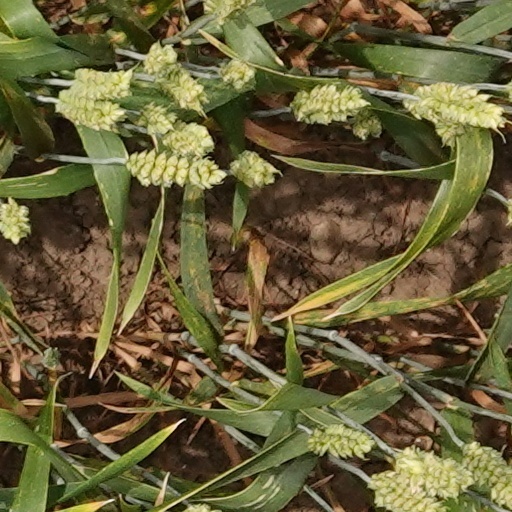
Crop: wheat